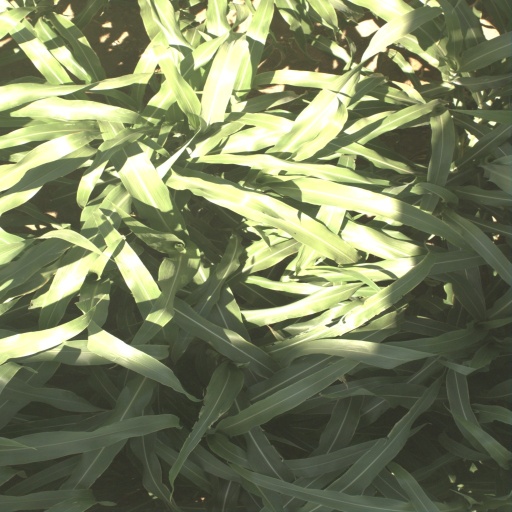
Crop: sorghum